Canton of Saint-Laurent-de-la-Salanque

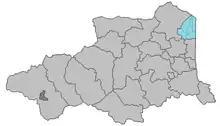
Location of the canton in Pyrénées-Orientales

The Canton of Saint-Laurent-de-la-Salanque is a former French canton of Pyrénées-Orientales department, in Languedoc-Roussillon. It had 23,314 inhabitants (2012).